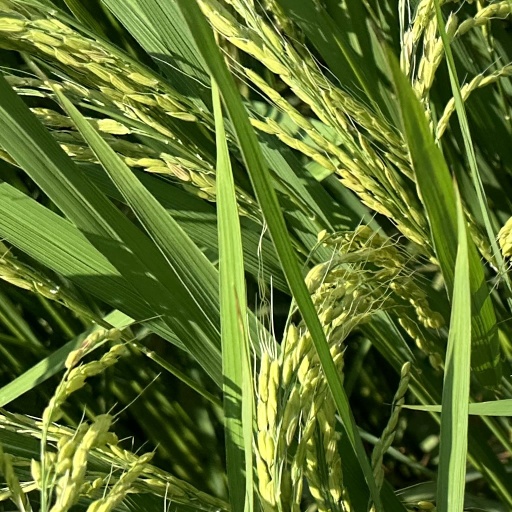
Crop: rice